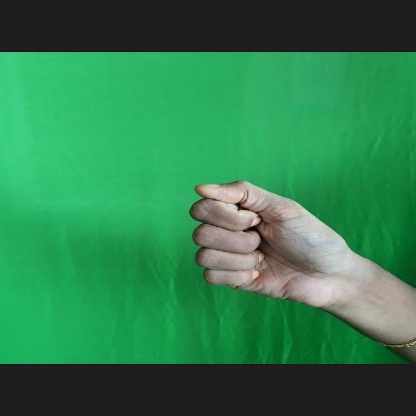
Mudra: Mushti